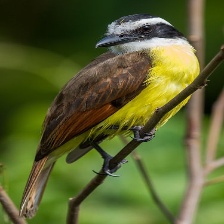
Species: GREAT KISKADEE
Scientific name: PITANGUS SULPHURATUS